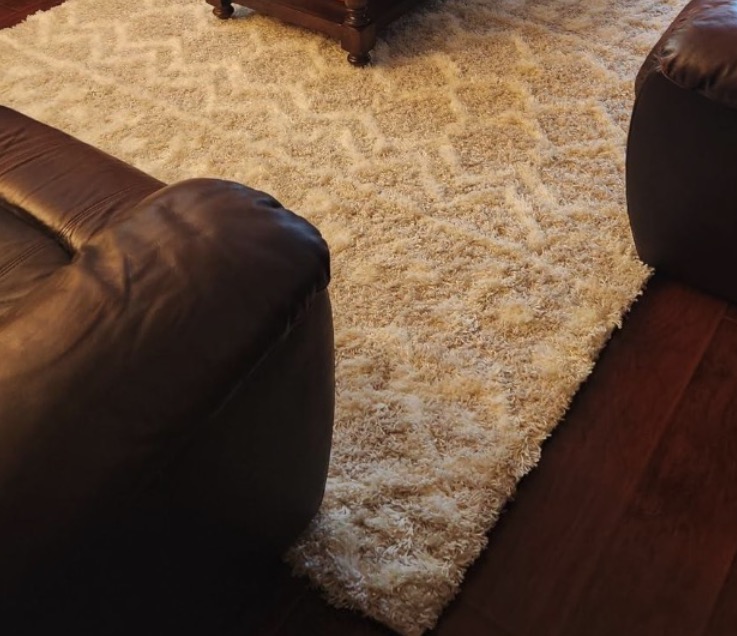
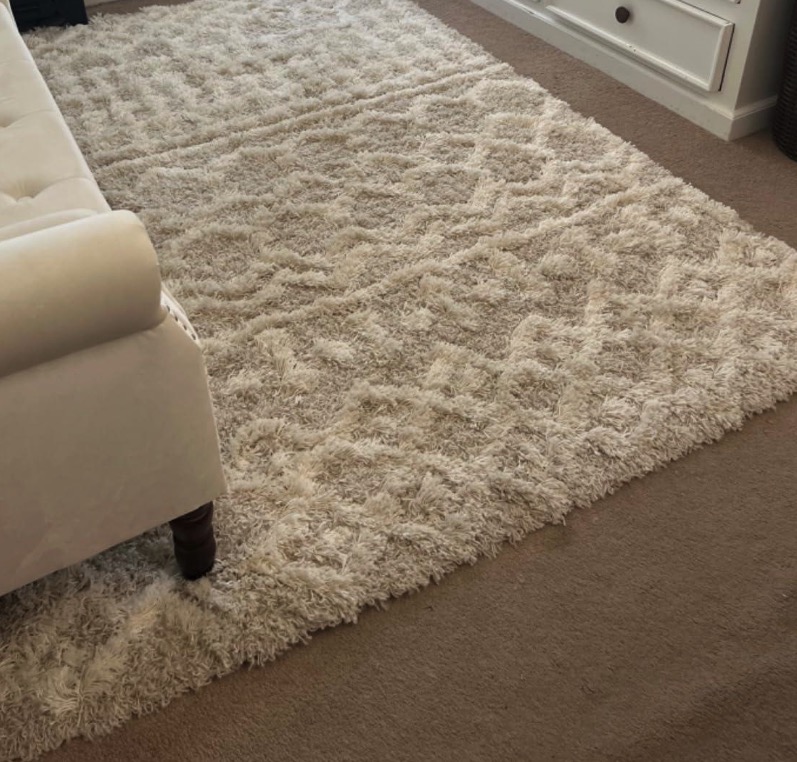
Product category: misc
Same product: yes